Exposure (infant)

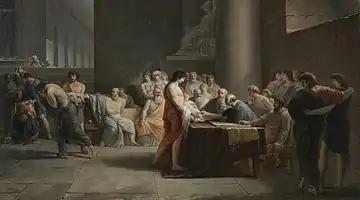
"The Selection of Children in Sparta", Jean-Pierre Saint-Ours, small version of 1785, Neue Pinakothek, Munich.

In ancient times, exposition (from the Latin "expositus", "exposed") was a method of infanticide or child abandonment in which infants were left in a wild place either to die due to hypothermia, starvation, animal attack or to be collected by slavers or by those unable to produce children.